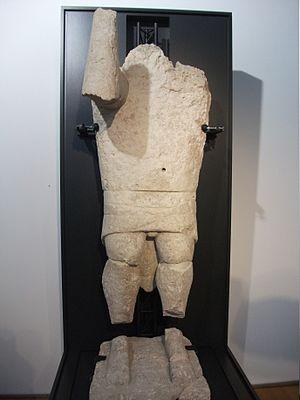
Les géants de Mont-Prama sont des statues en grès remontant à la période de l'histoire sarde dite de la culture nuragique. Découverts en 1974 par un agriculteur dans l'ouest de la Sardaigne, les fragments des statues ont été exhumés dans la localité de Mont'e Prama, sur le territoire de la commune de Cabras, dans la péninsule du Sinis une région de la province d'Oristano en Italie. D'une hauteur de 2 mètres à 2,5 mètres, elles auraient été taillées au plus tôt vers le Xᵉ siècle av. J.-C., même si cette datation fait débat, en particulier du fait de l'imprécision des premières fouilles. Les circonstances de leur destruction ne sont pas éclaircies et sont parfois mises en relation avec la prise de contrôle de la Sardaigne par les Carthaginois.